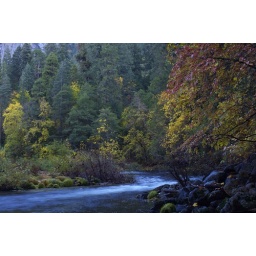
A small beach on the south side of the river about 300' above the Pohono provides a vantage point.